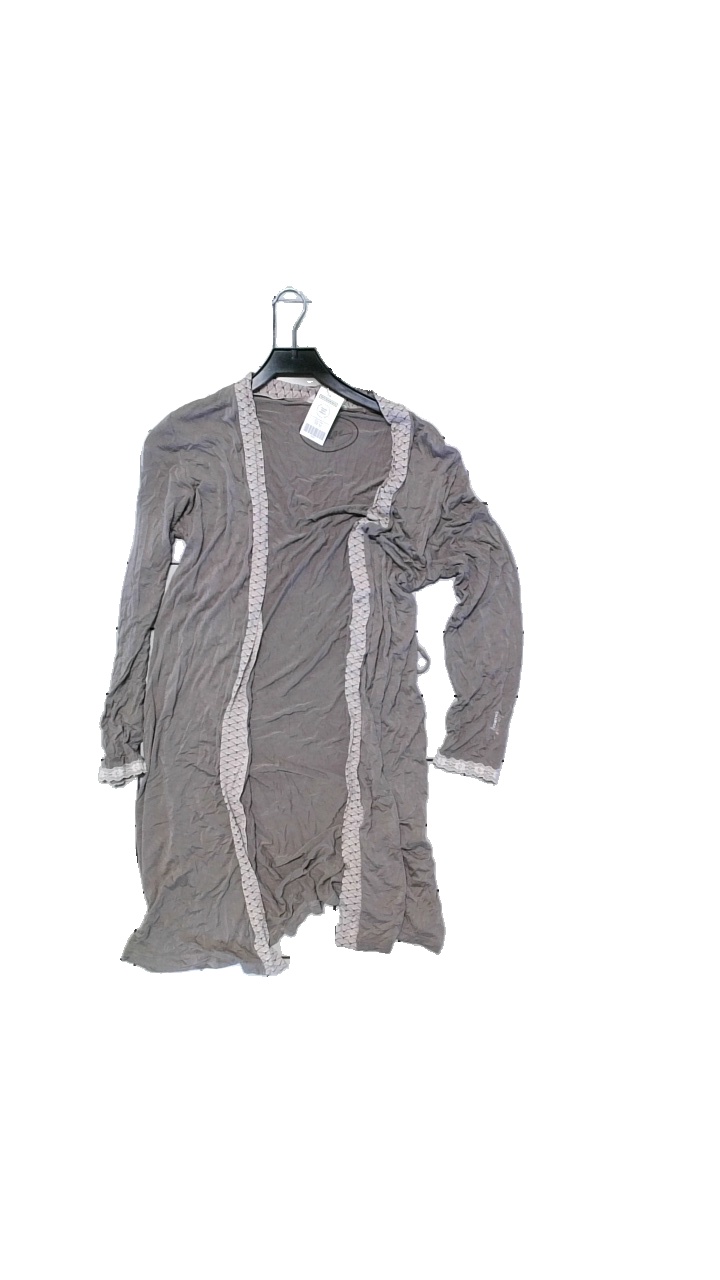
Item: Pajamas (Ladies)
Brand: Change
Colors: Brown, Pink
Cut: Oversize
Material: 93% Bomull, 7% Spandex
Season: All
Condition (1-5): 3
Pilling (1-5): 3
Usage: Reuse
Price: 100-150